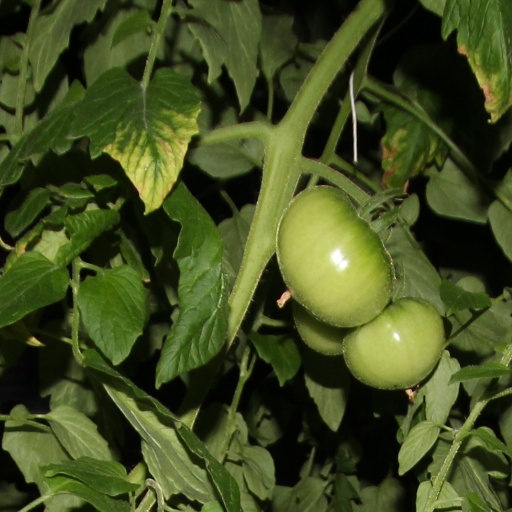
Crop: tomato